Terrence L. Bracy

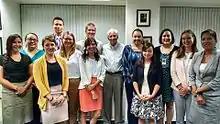
Terry Bracy with the twentieth class of Udall Native Interns who serve in Congress and the Executive Branch.

In 1992, the Udall Foundation was established by the U.S. Congress to honor the 30-year legacy of public service by Congressman Mo Udall and enhanced in 2009 to honor Secretary Stewart L. Udall. In 1994, Terry Bracy was appointed by President Bill Clinton to the board of trustees of the Udall Foundation and subsequently elected the first chair. He was reappointed by President Clinton in 1998, and by President George W. Bush in 2006. Bracy led the foundation from its first class of Udall Scholars in 1995 and under his leadership, the foundation also created the Native American Internship on Capitol Hill, co-founded the Native Nations Institute, and accepted from Congress the stewardship of the US Institute for Environmental Conflict Resolution.